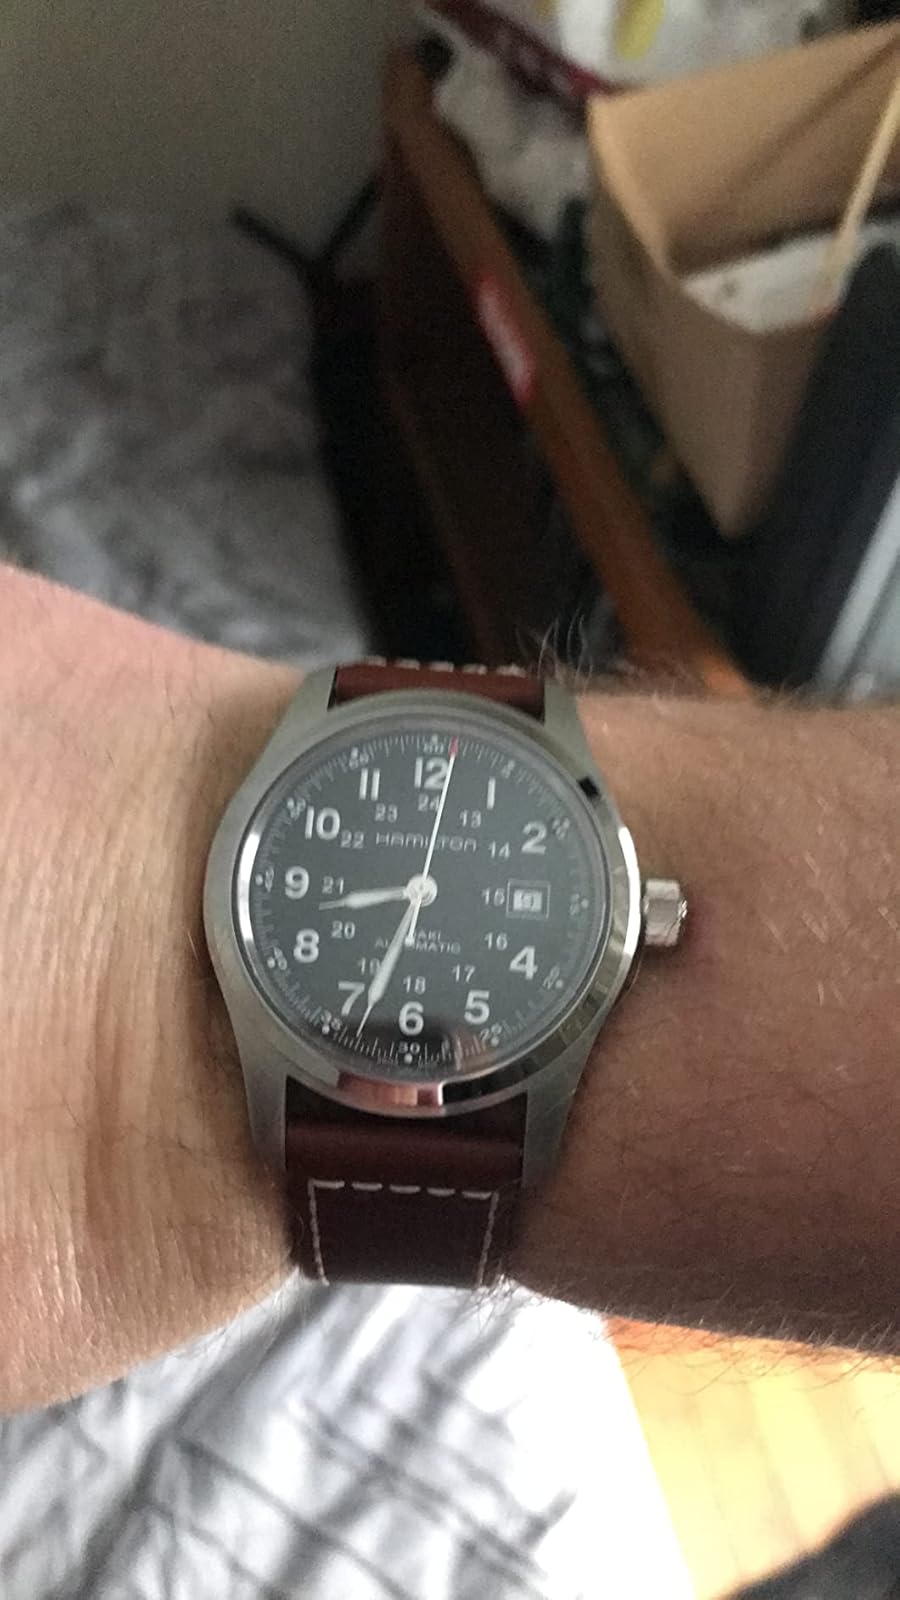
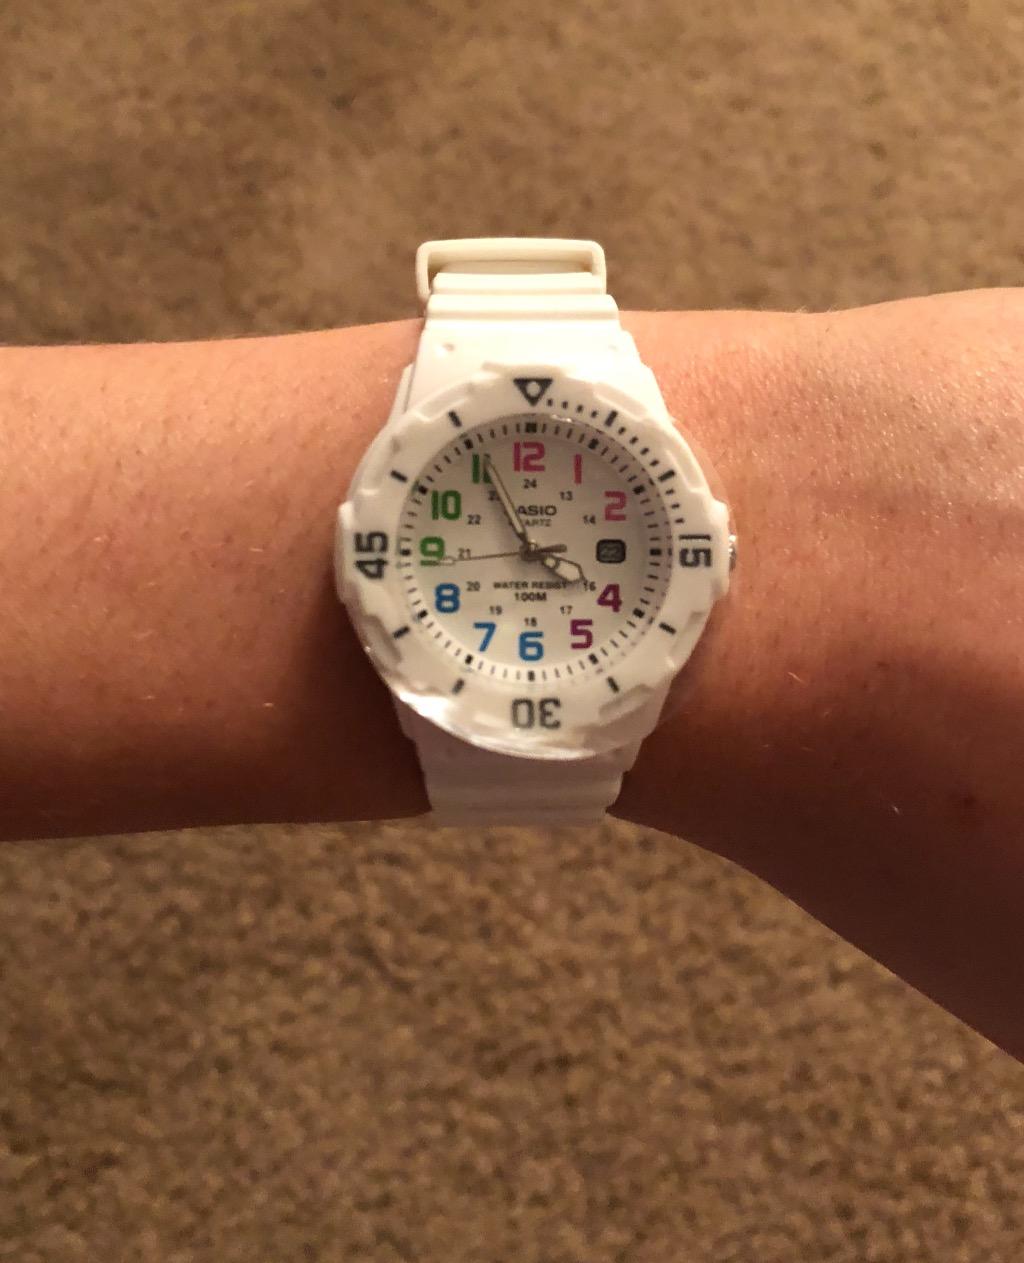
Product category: accessories_watch
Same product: no